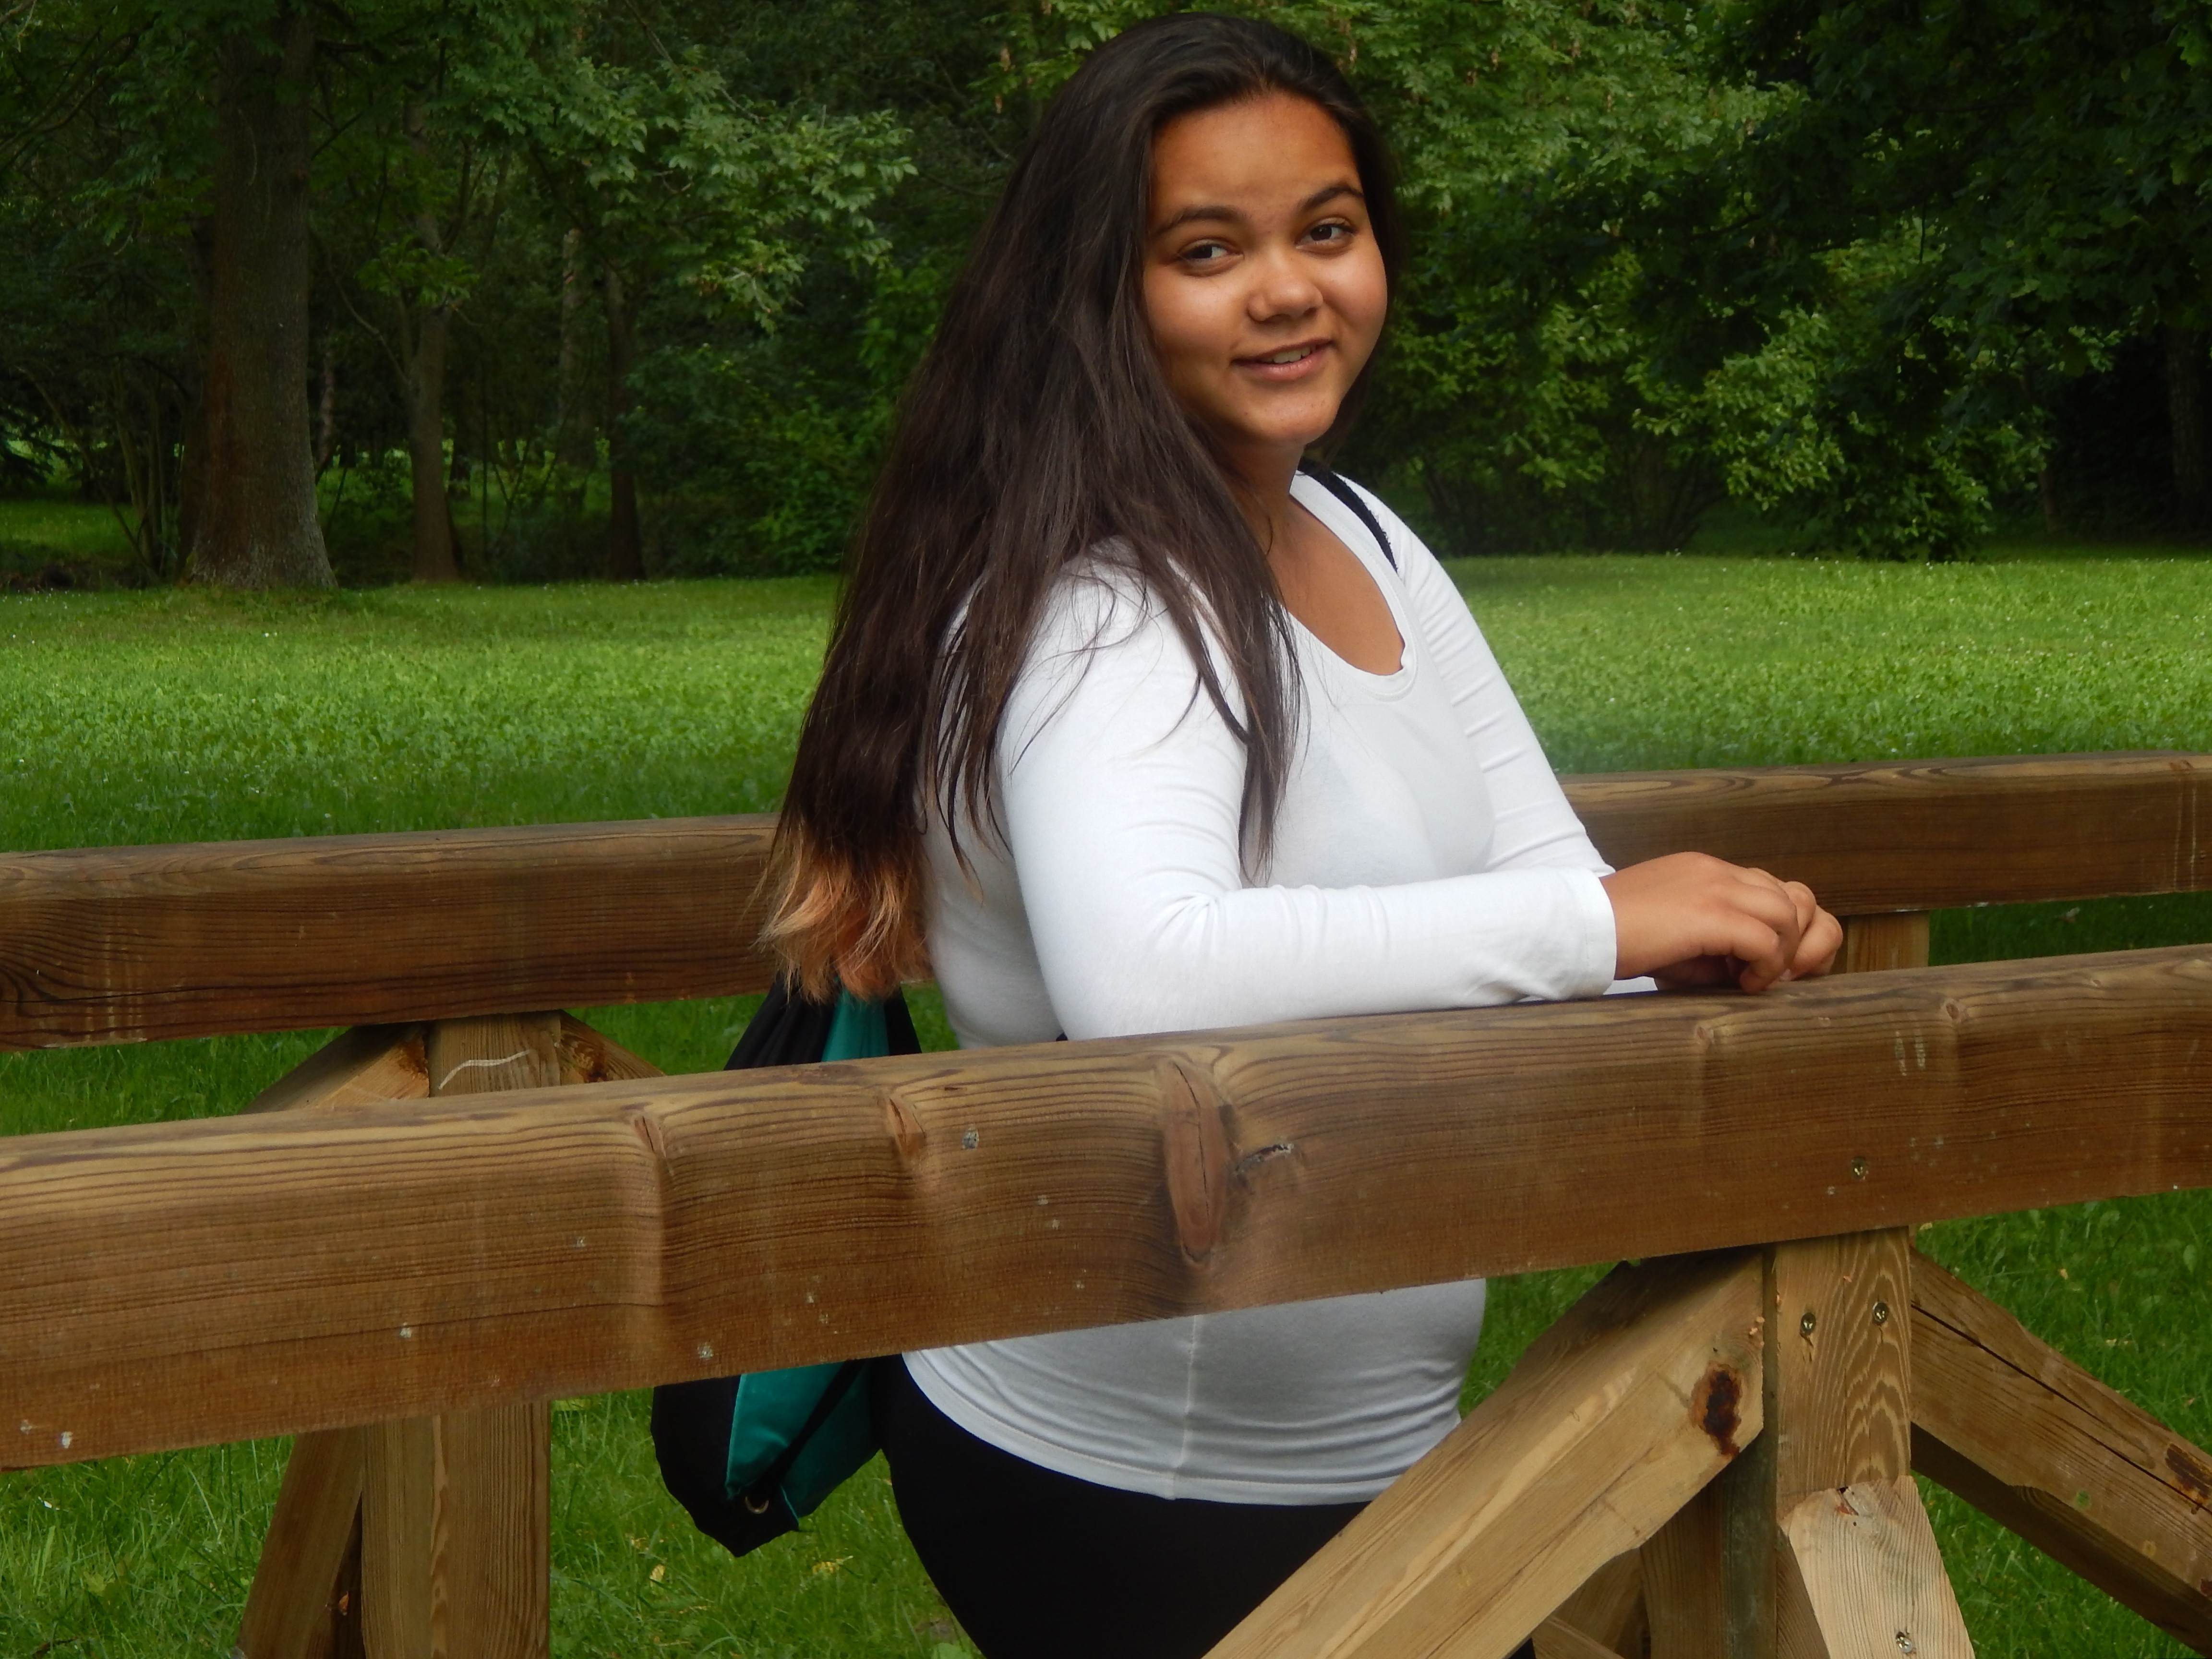
person, wood, girl, green, sitting, autumn, park, furniture, sarah, stromovka, human positions